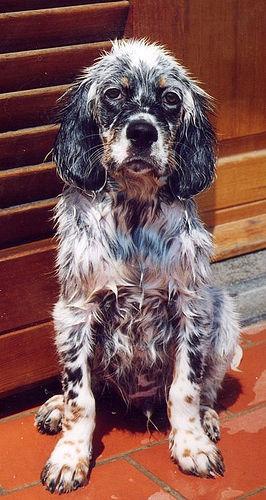
Breed: english setter